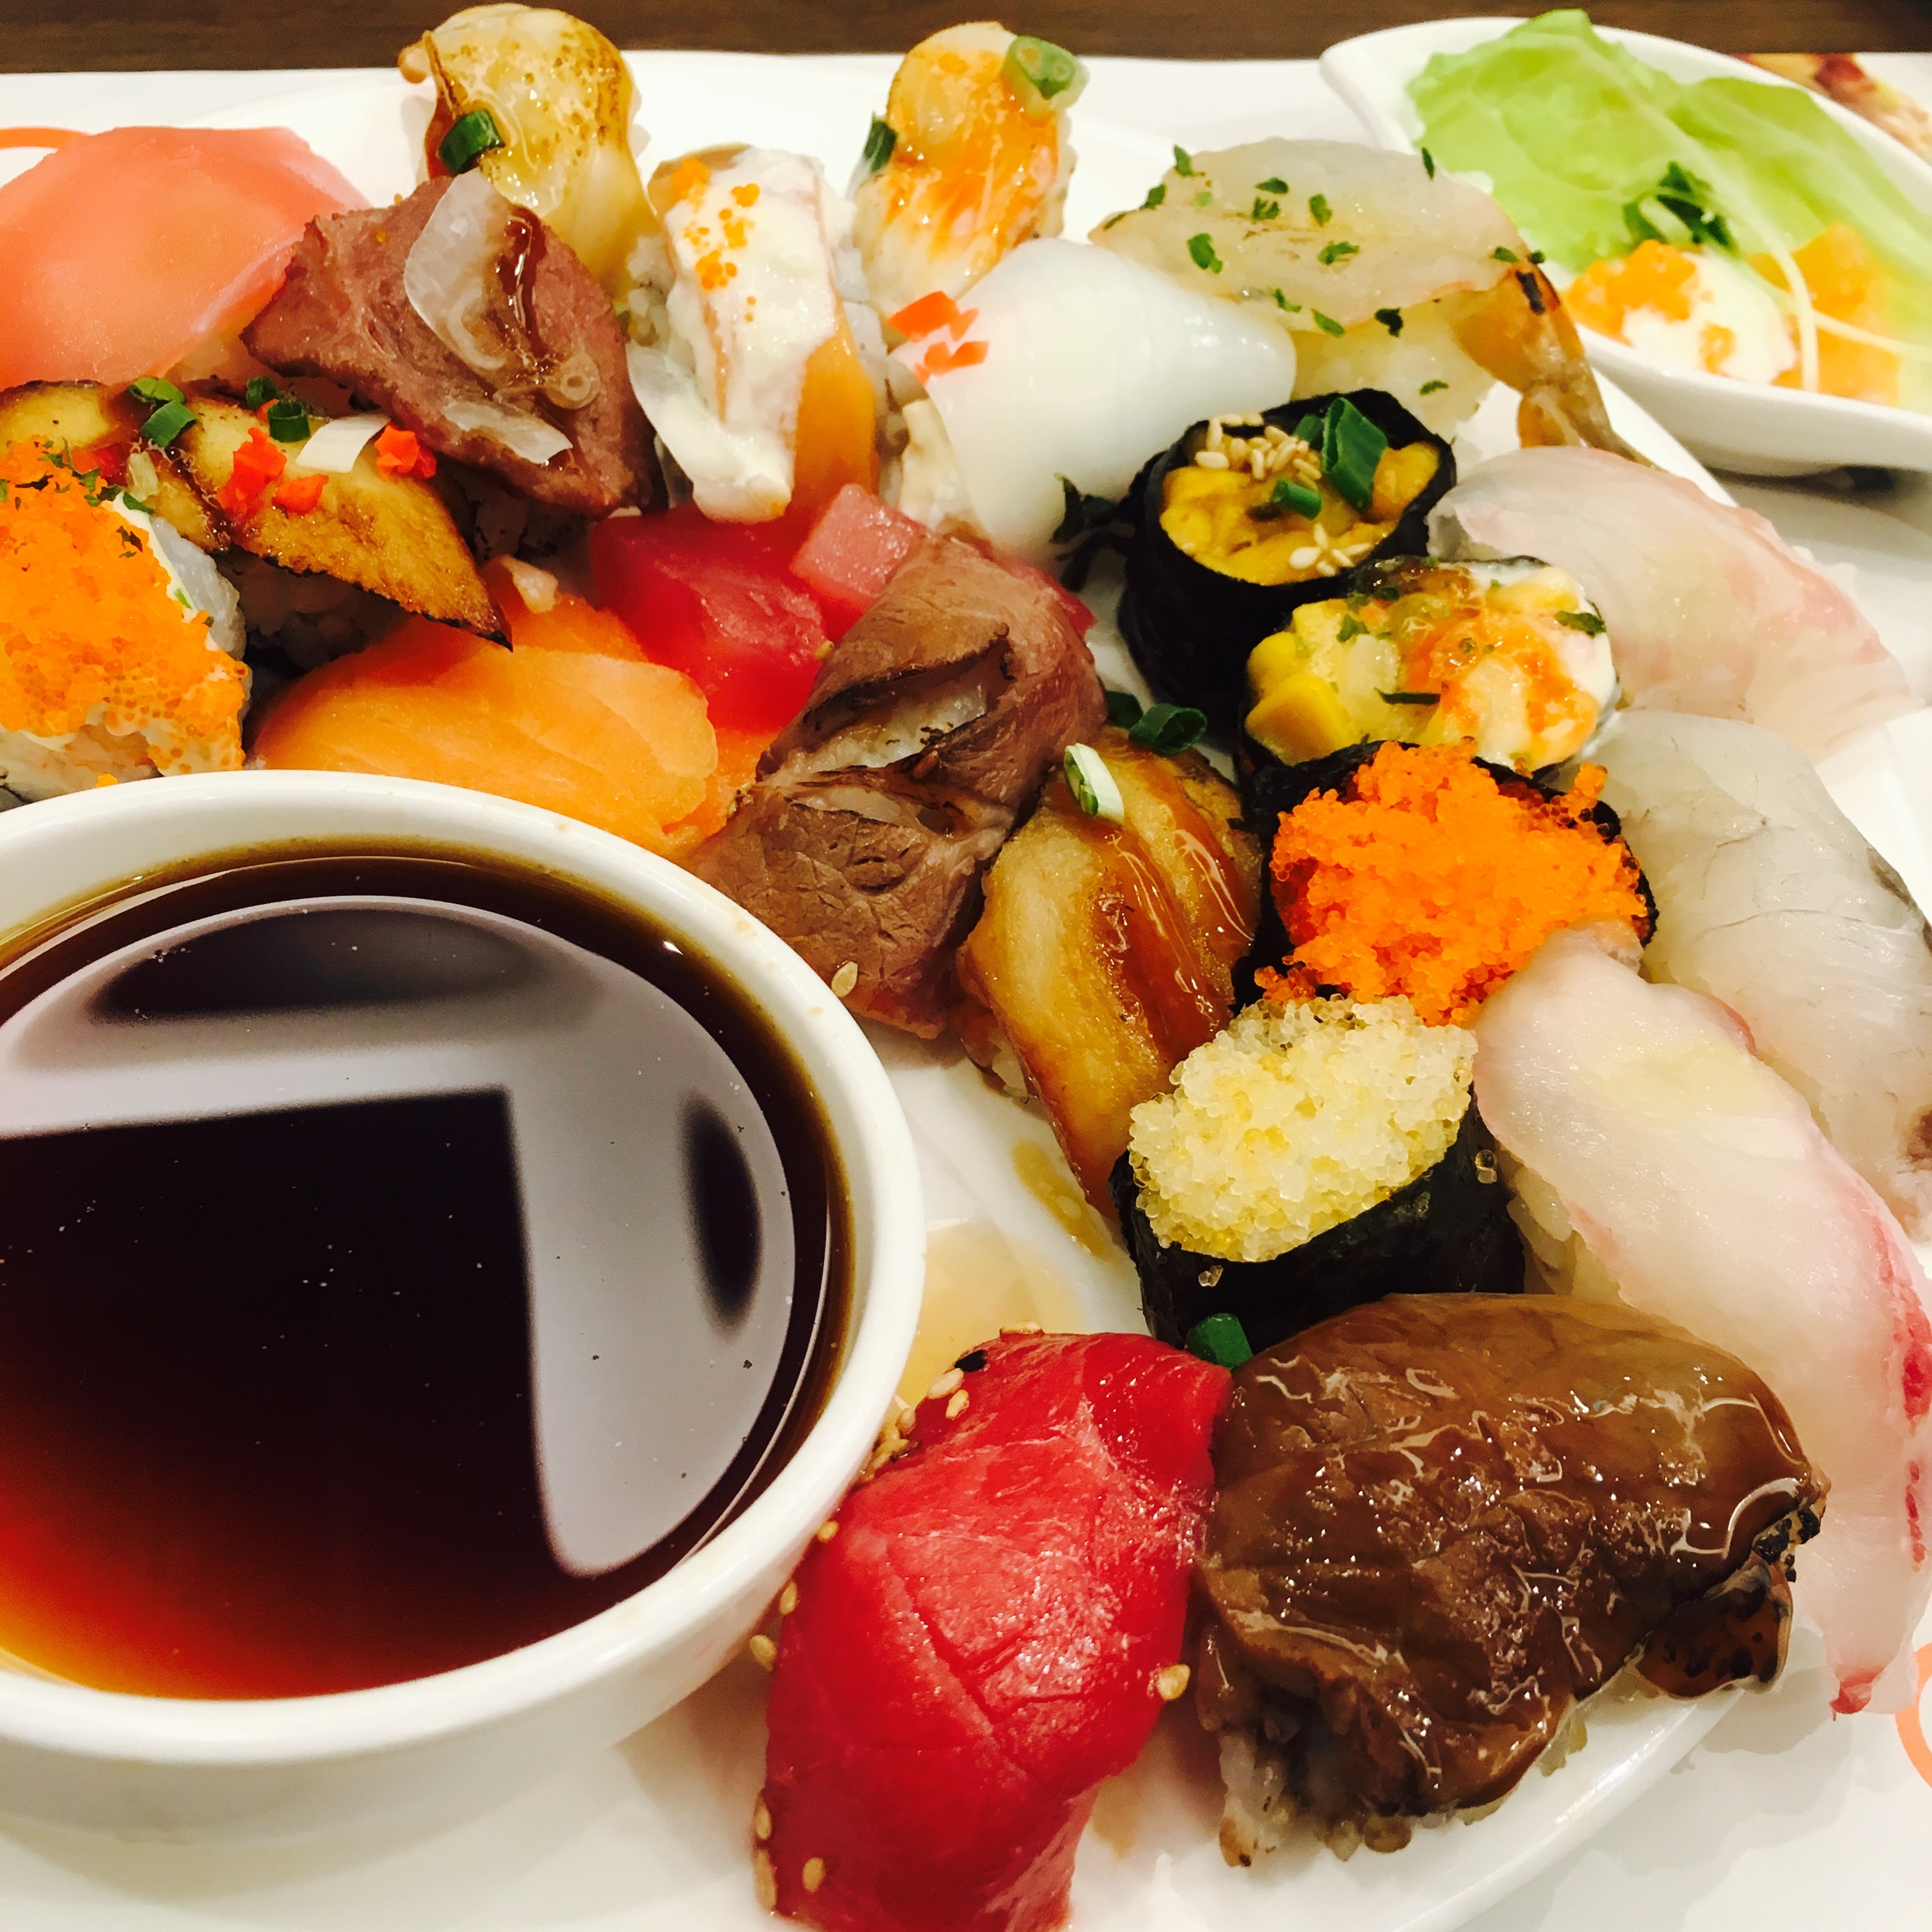
time, dish, meal, food, fish, breakfast, meat, lunch, cuisine, delicious, buffet, asian food, sushi, japanese, dining room, hors d oeuvre, chinese food, soy sauce